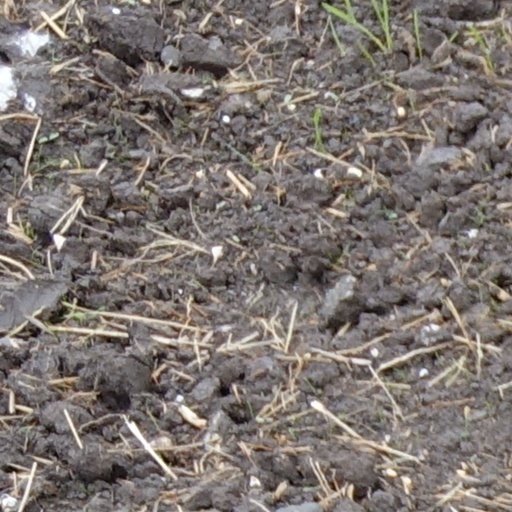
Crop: wheat